Seymour, Indiana

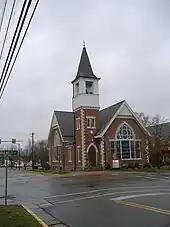
First Presbyterian Church

The T. Harlan and Helen Montgomery House is a grade five historic building of Dutch Colonial Revival design located at 628 North Poplar Street has 5 bedrooms and 2 and a half baths. It last sold in 1979 for $49,000 and was placed on the registry in 2010.